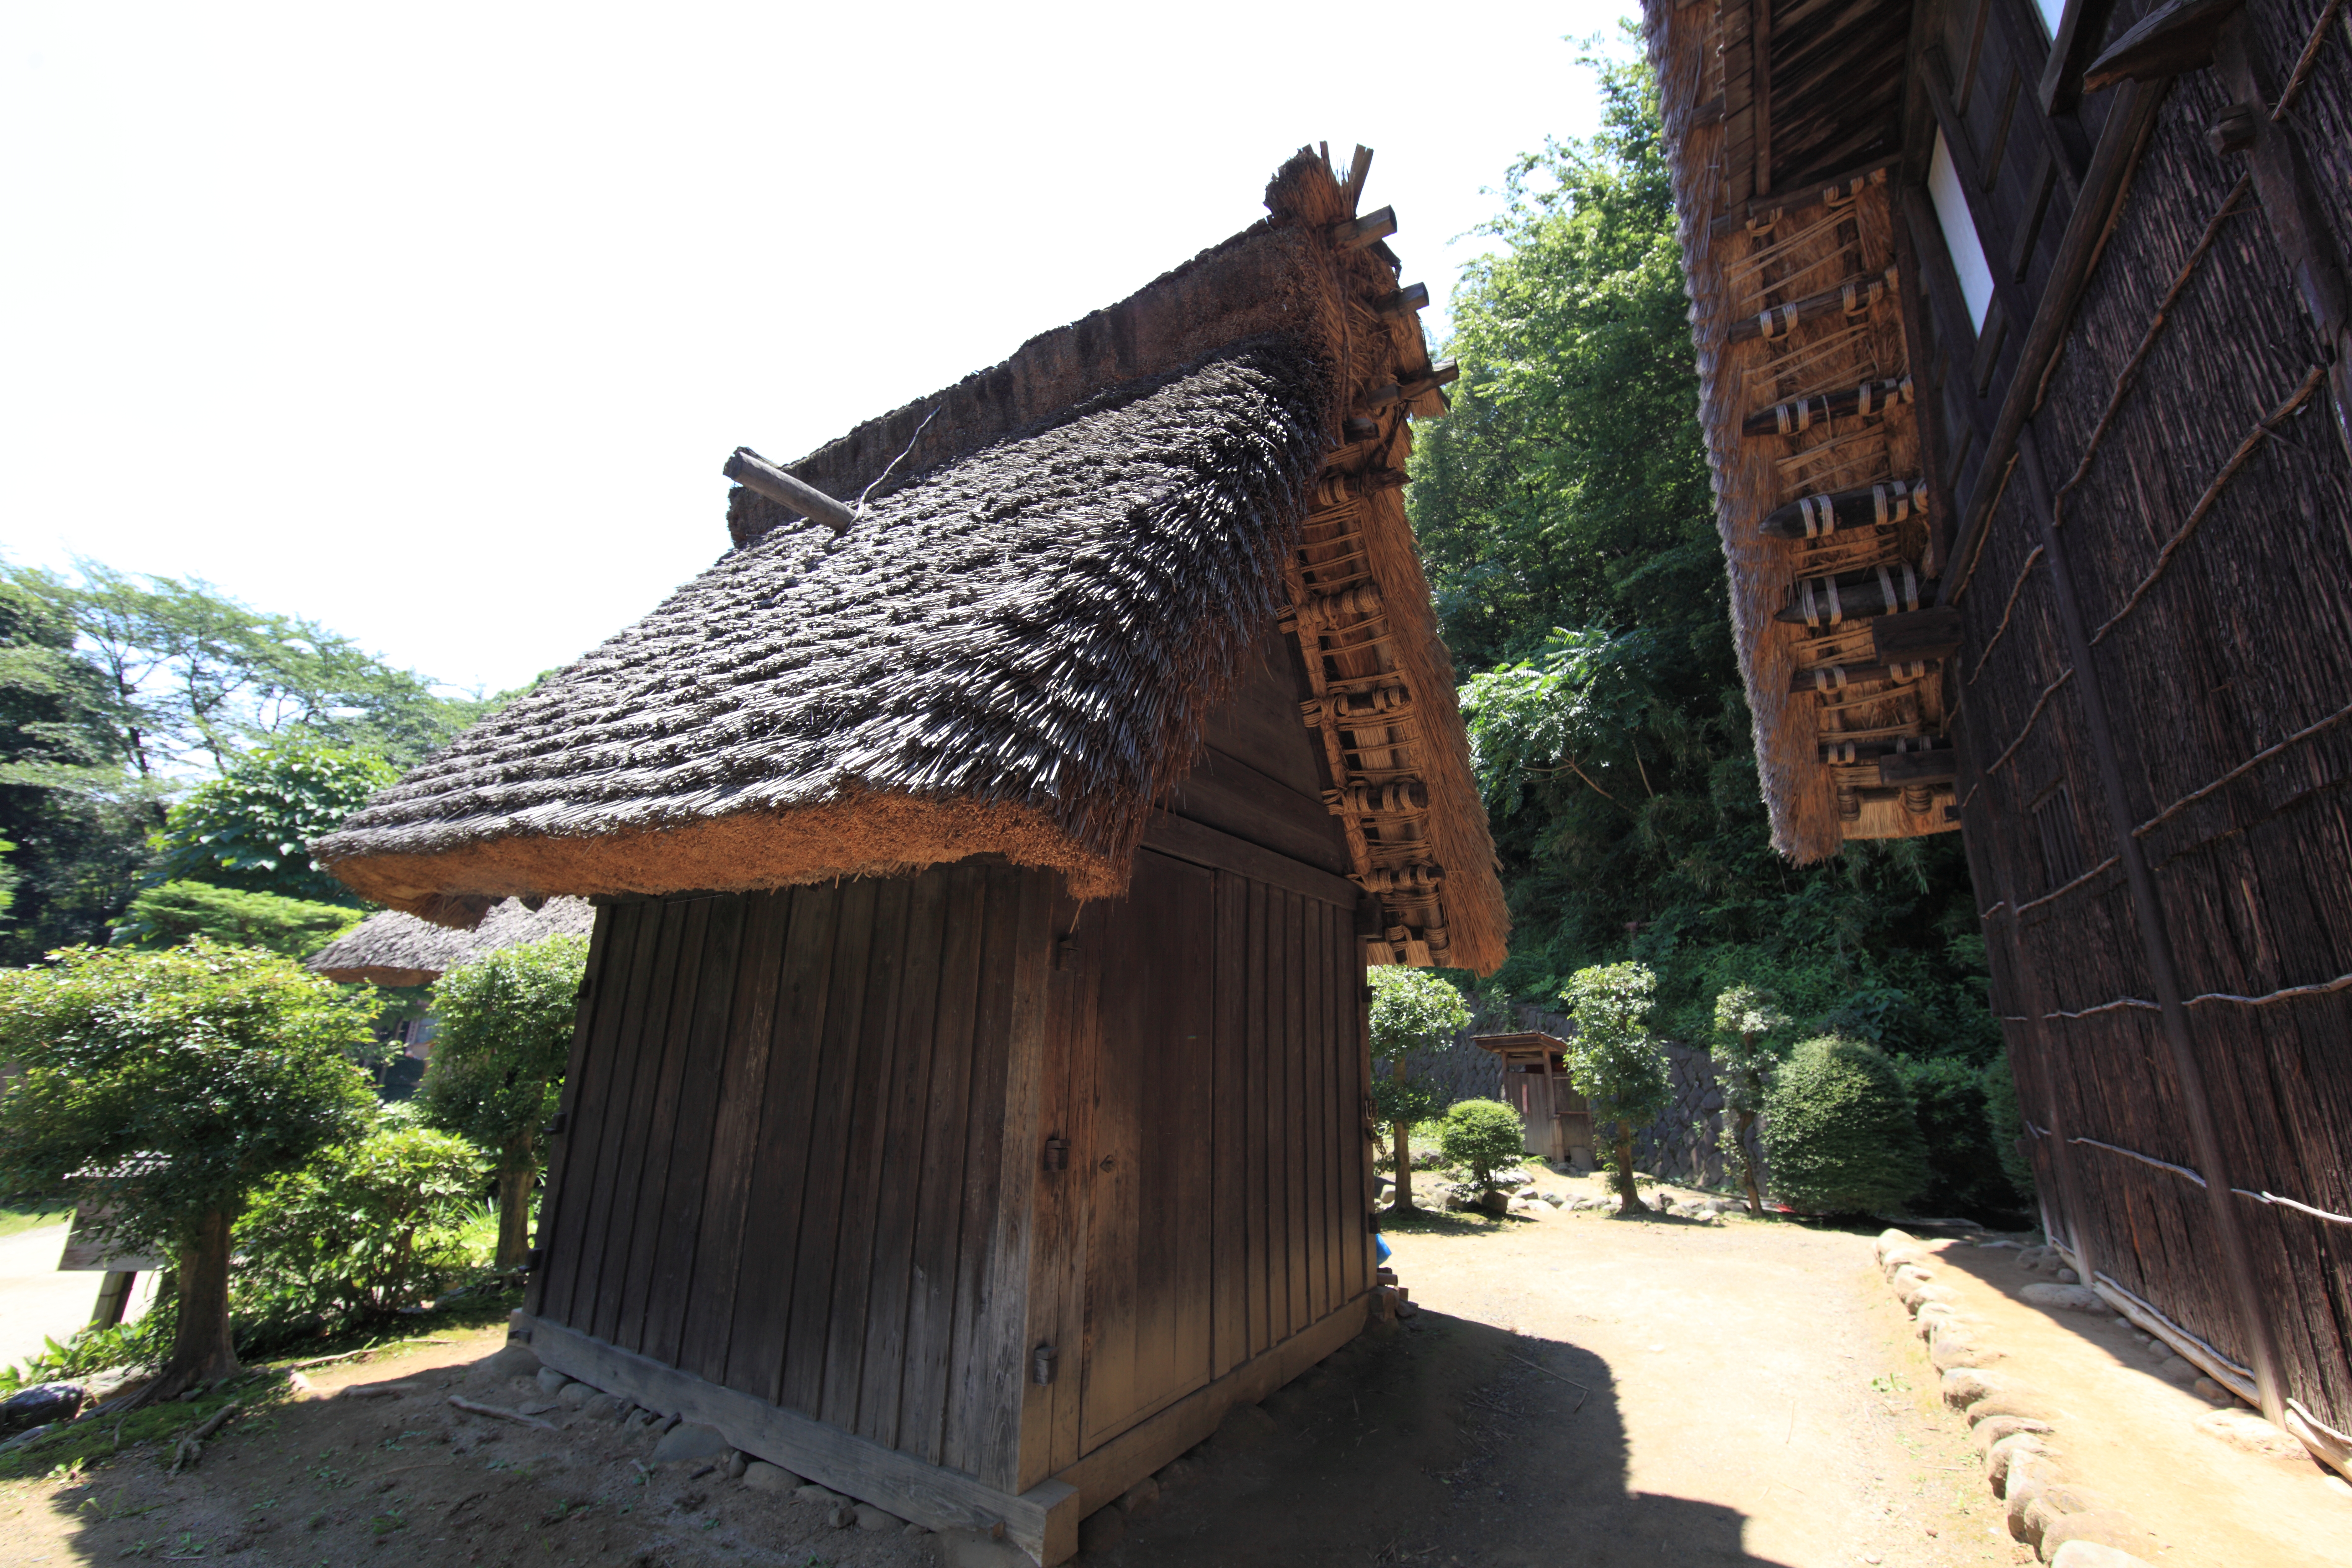
wood, house, building, home, monument, high, ancient, residence, exterior, place of worship, sculpture, art, design, temple, japanese, ruins, shrine, 5d, style, hires, carving, markii, traditional, hi, res, resolution, canonef14mmf28liiusm, wat, ancient history, outdoor structure